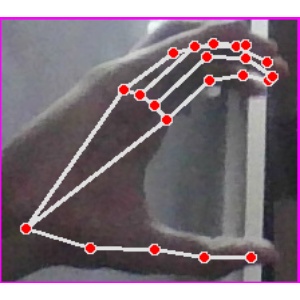
अक्षर: ऋ